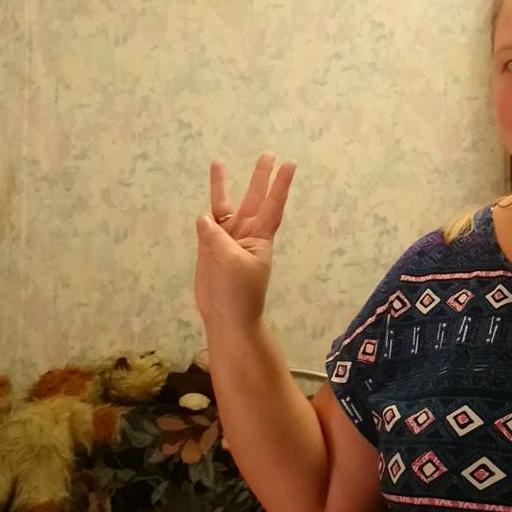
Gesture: three